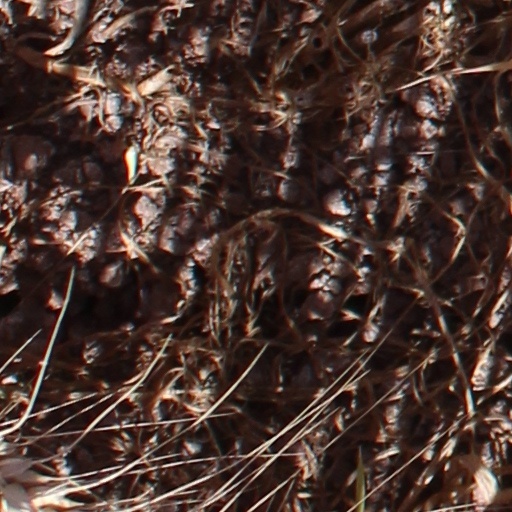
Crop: wheat